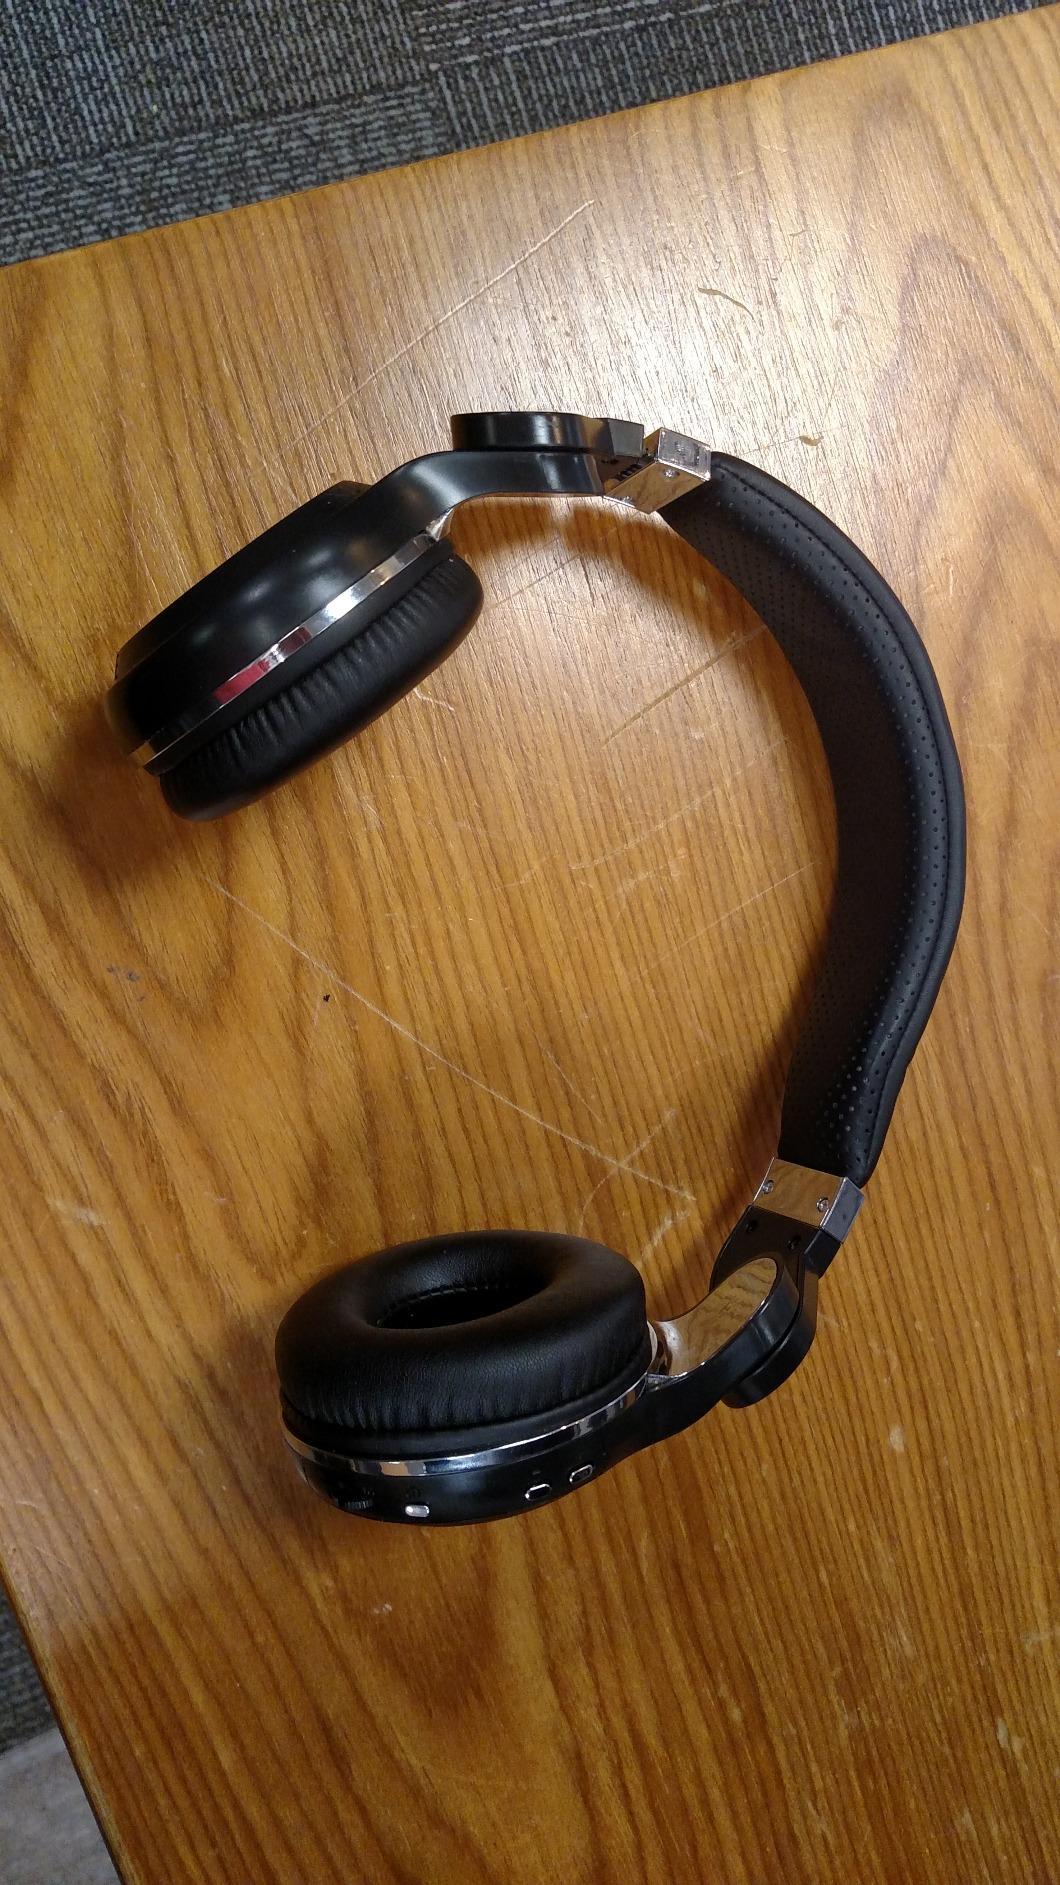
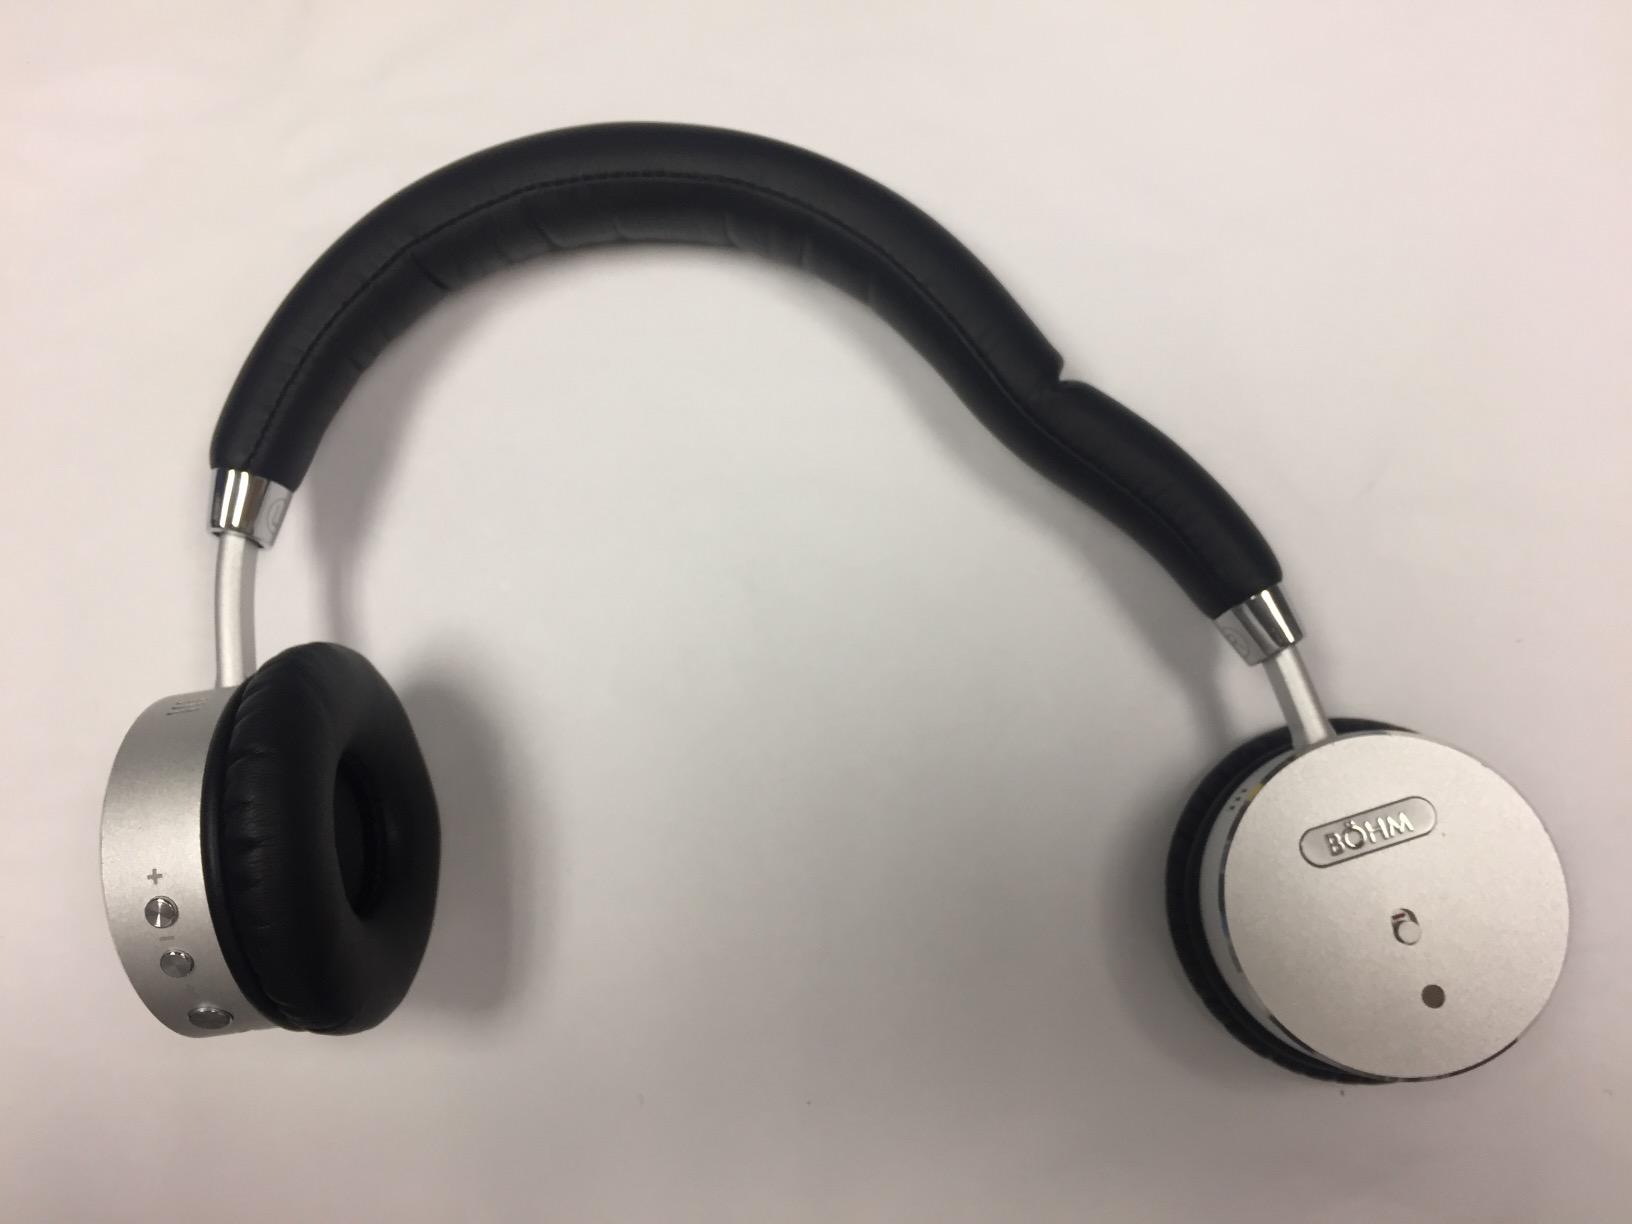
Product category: headphones
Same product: no